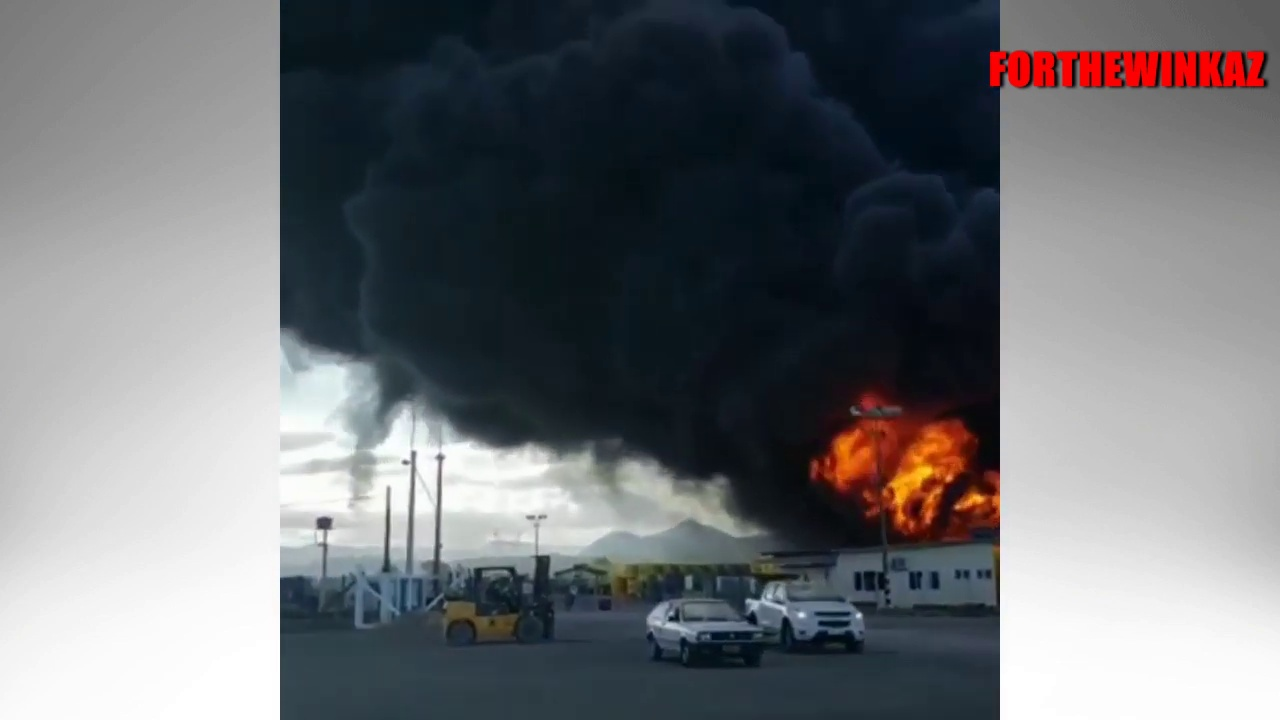
Fire: yes
Smoke: yes